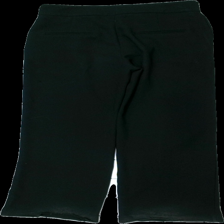
View: back
Type: Trousers
Category: Ladies
Brand: Mango
Colors: Black
Material: 100% polyester
Cut: Regular
Size: 38
Season: All
Stains: Major
Holes: Major
Damage: hål
Damage location: bottom right
Damage 2: hål
Damage 2 location: bottom left
Damage 3: hål
Damage 3 location: top right
Price range: <50
Recommended usage: Export
Description: svarta kostymbyxor, hål i midjan och längst ner på fötterna och fläckar